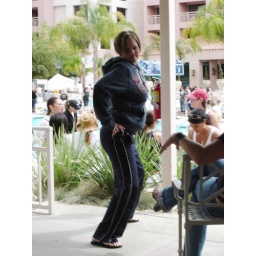
This girl walked by this beam and decided she wanted to do some sort of pole dance and strip routine.